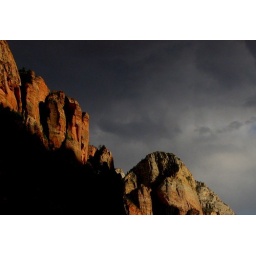
Dark clouds above the canyon at sunset.